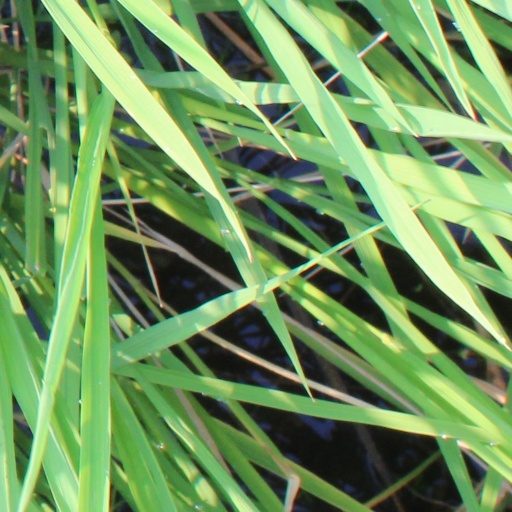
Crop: rice